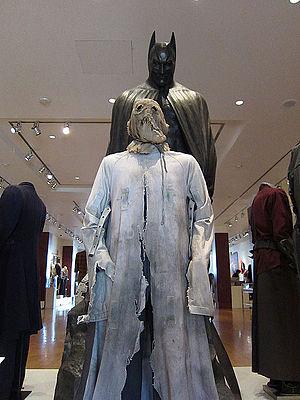
Jonathan Crane, alias l'Épouvantail, est un personnage de fiction qui apparaît dans les comic books publiés par DC Comics. Le personnage est apparu dans World's Finest Comics #3 et a été créé par Bill Finger et Bob Kane. Son alter ego est le Dʳ Jonathan Crane, un psychologue qui utilise une variété de drogues et de tactiques psychologiques pour exploiter les peurs et les phobies de ses adversaires.